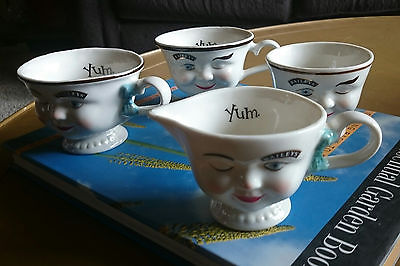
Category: mug